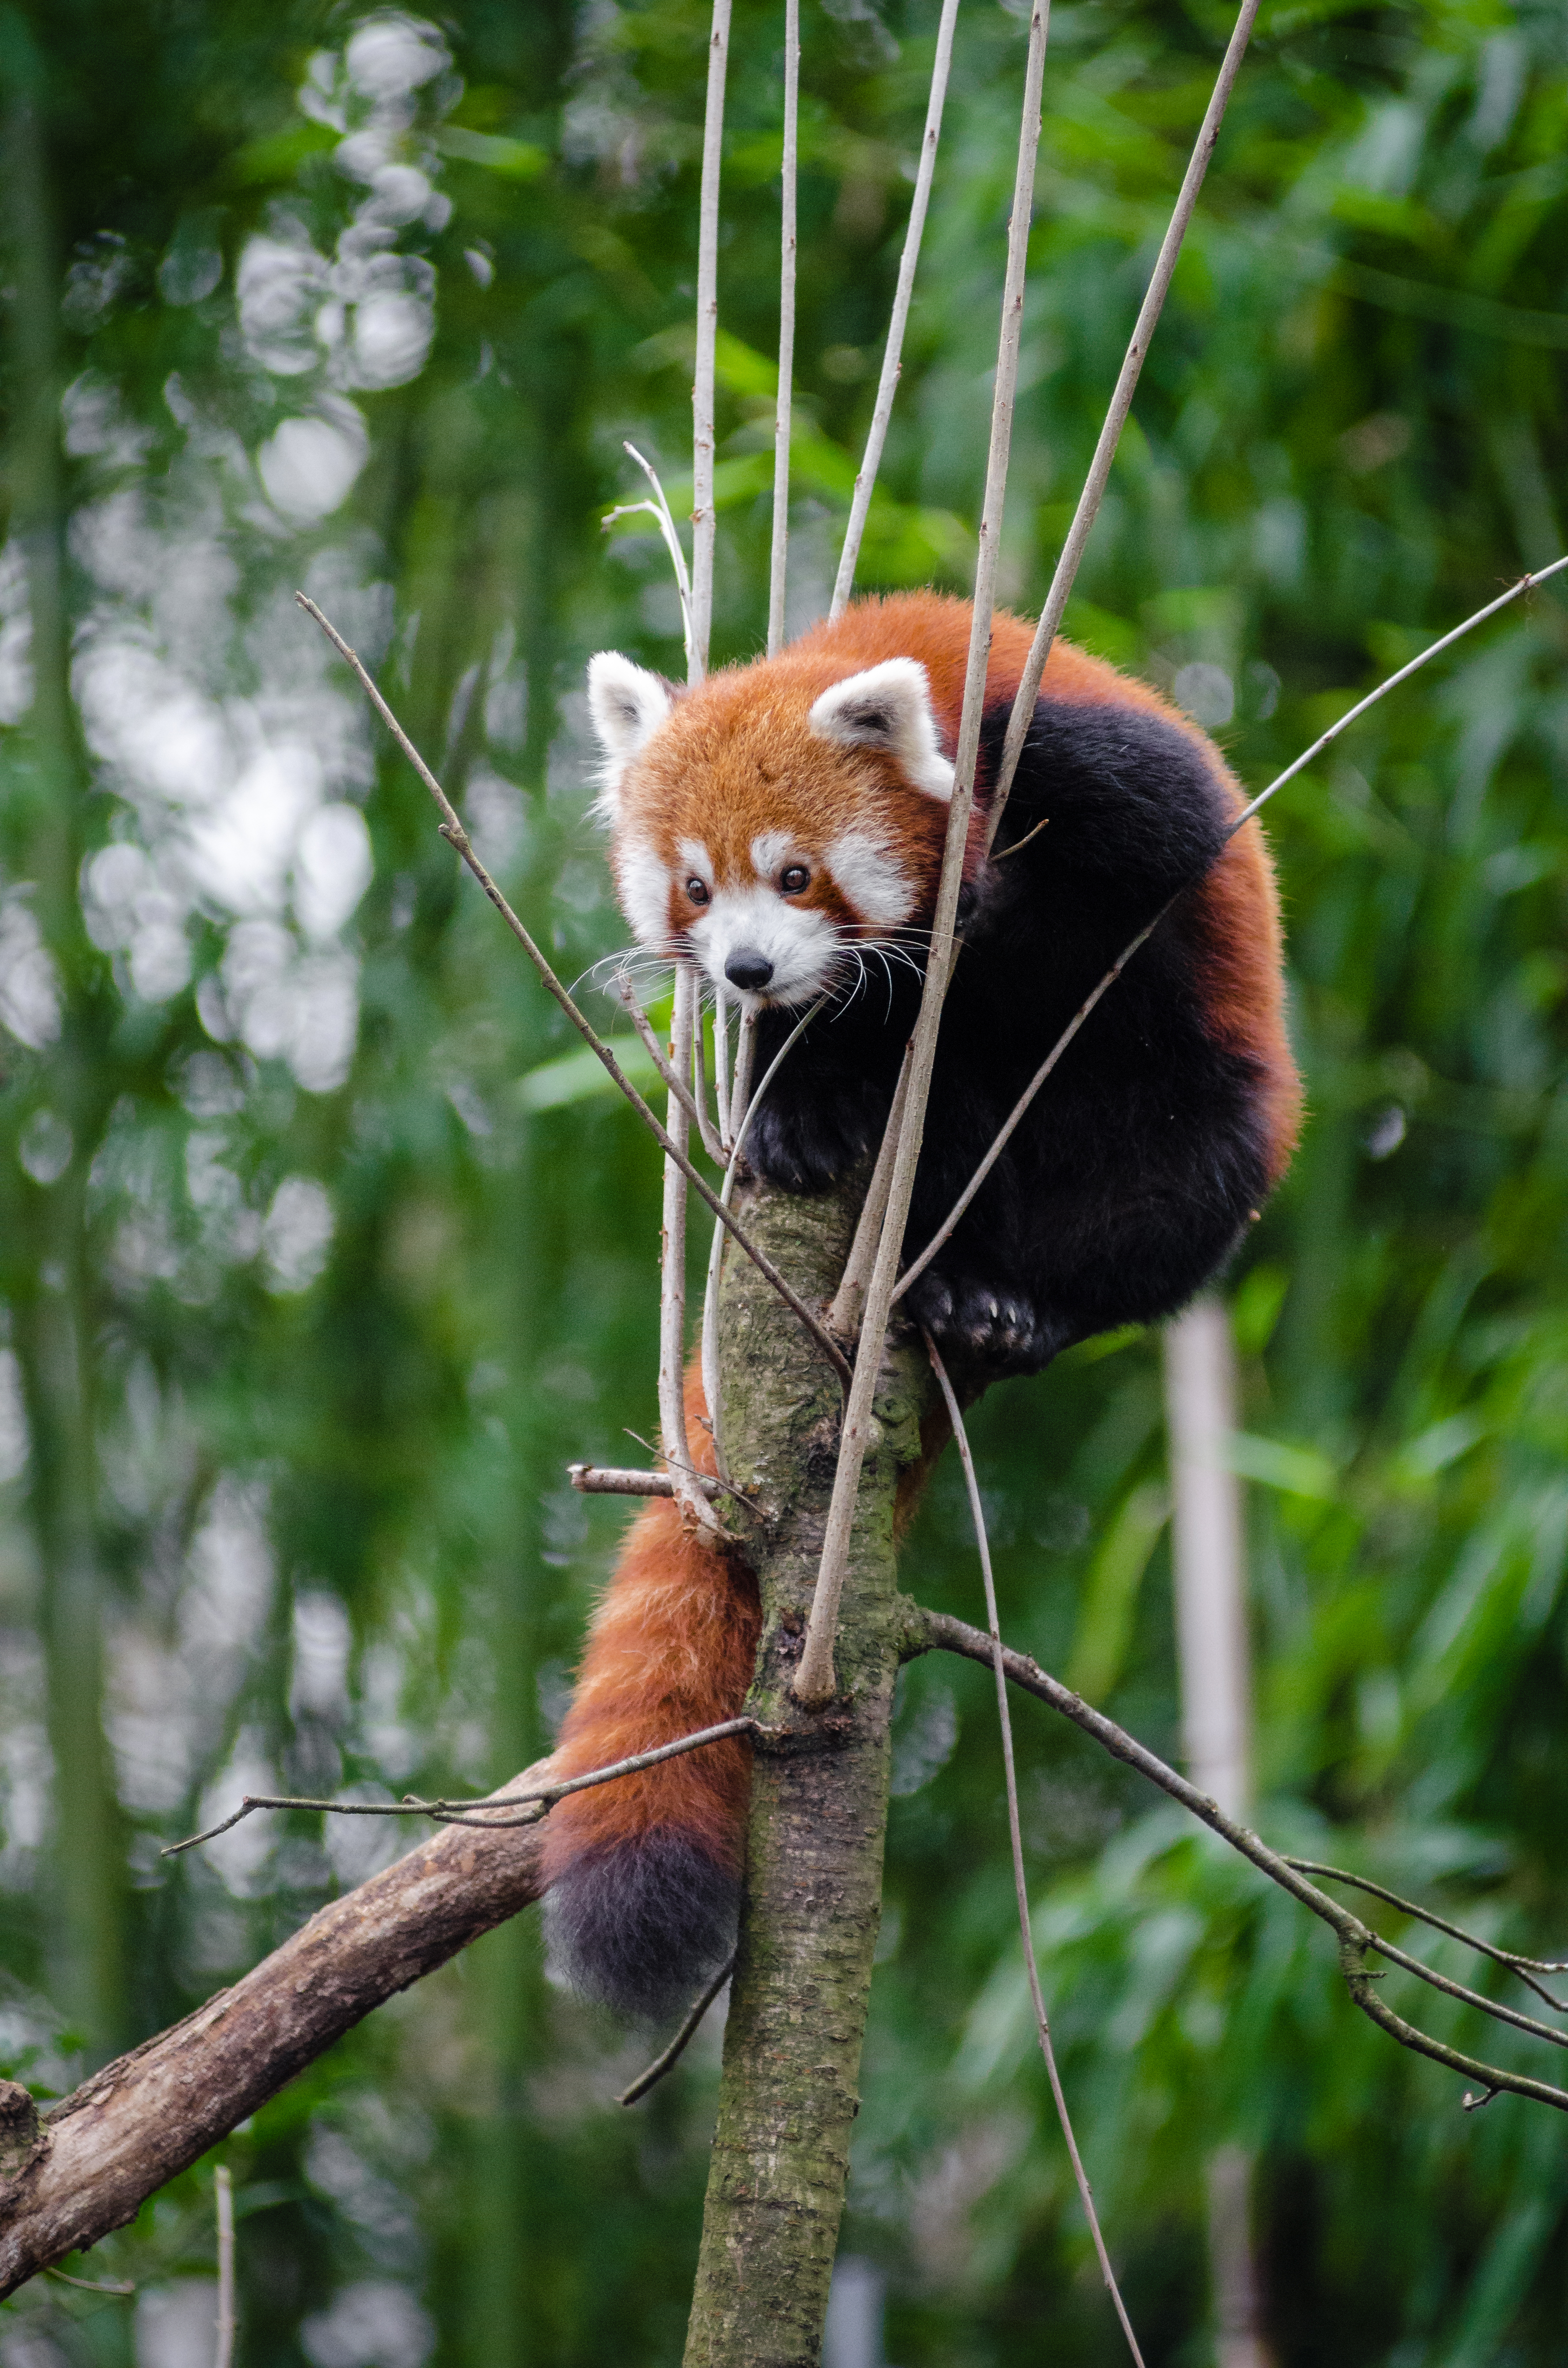
tree, nature, branch, cold, winter, bokeh, vintage, sweet, feet, animal, cute, male, wildlife, zoo, fur, orange, young, green, high, red, jungle, foot, mammal, nikon, fauna, red panda, panda, 2015, face, nose, paw, tail, animals, ears, endangered, vertebrate, germany, deutschland, natur, paws, tier, iso, ss, fell, grn, gesicht, baum, adorable, bamboo, d7000, roter, kleiner, niedlich, sues, suess, species, bedrohte, tierart, tierpark, jungtier, jung, ohren, schwanz, nase, bedroht, ailurus, fulgens, mozilla, firefox, wochenende, weekend, kalt, mnnlich